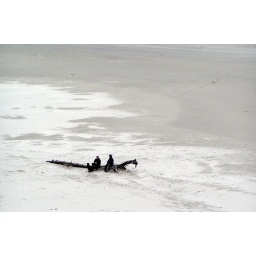
Locals took their dog out for a walk on this gray day along the coast of the Pacific in Oregon.